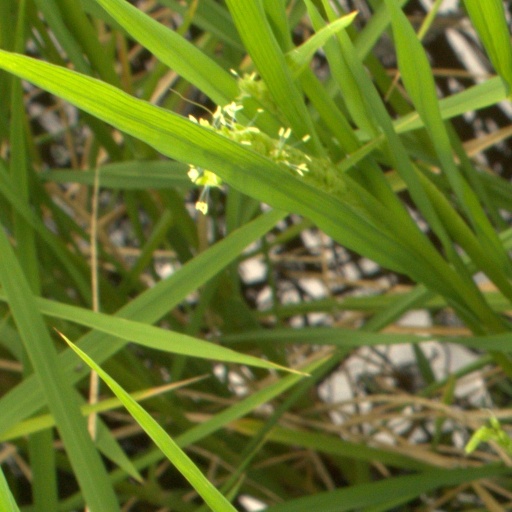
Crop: rice